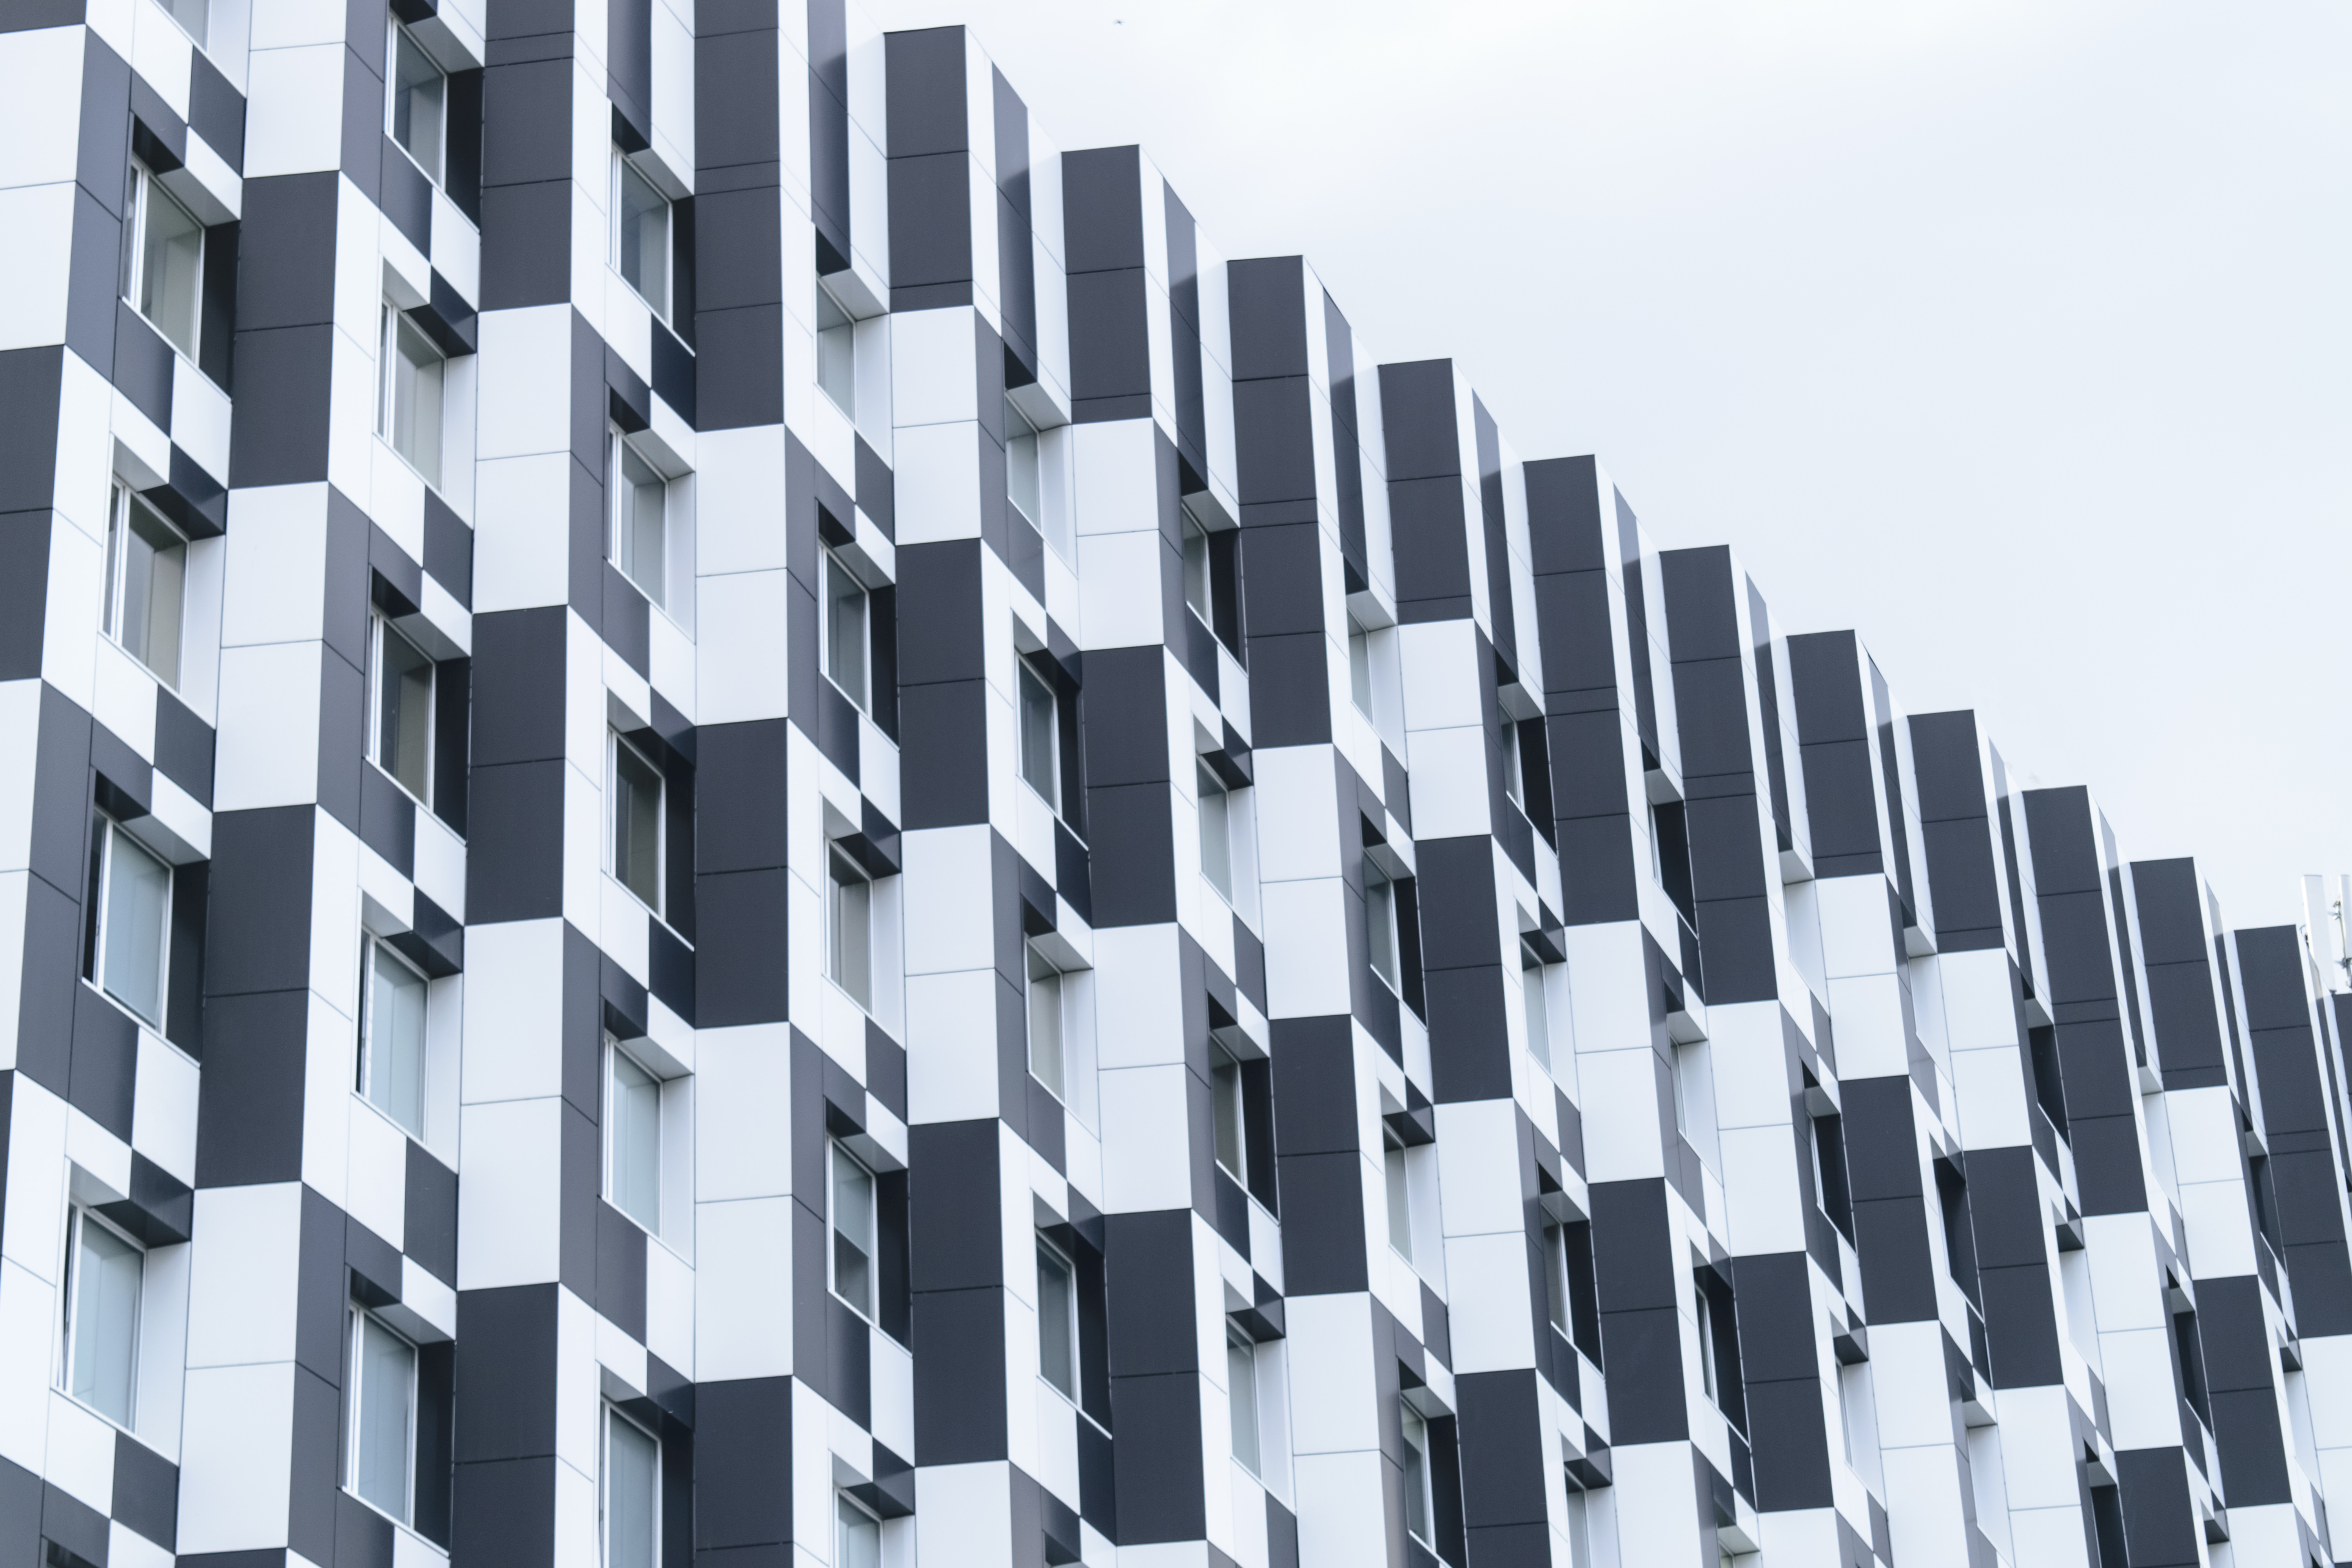
black and white, architecture, glass, perspective, building, skyscraper, pattern, line, facade, monochrome, tower block, font, design, windows, symmetry, shape